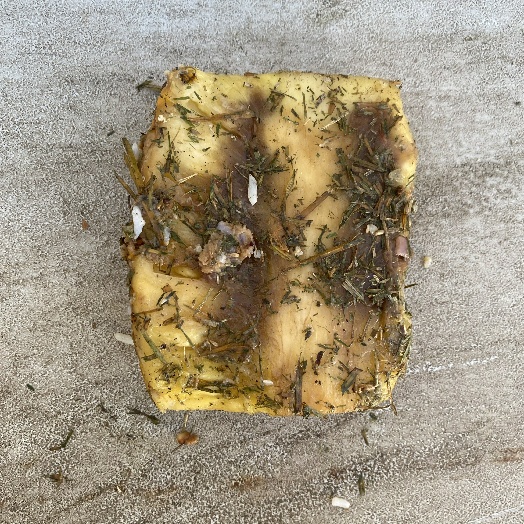
Label: generalcompost